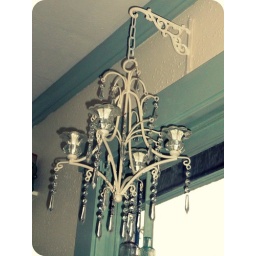
Chandelier over kitchen sink window